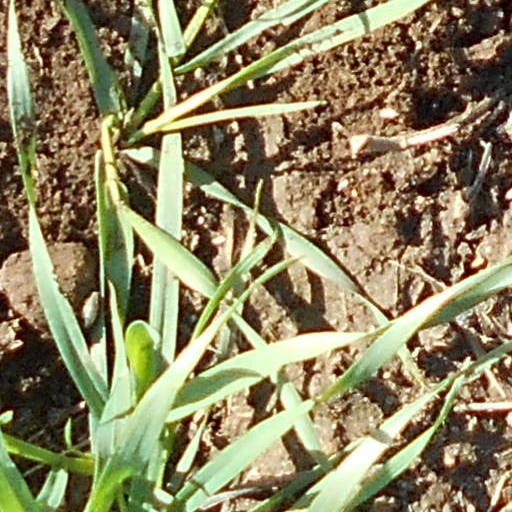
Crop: wheat